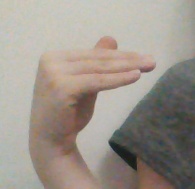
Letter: khaa